Amstelland

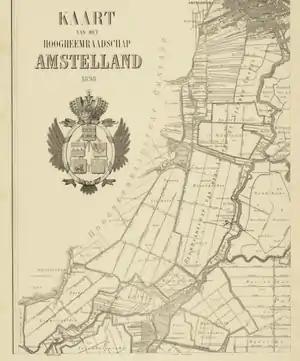
1898 map of Amstelland

Today, Amsterdam is not generally considered to be part of Amstelland, even though the river Amstel does run through the city and historically Amsterdam was part of Amstelland. Generally, the towns and villages that can, without dispute, be said to be part of Amstelland are: